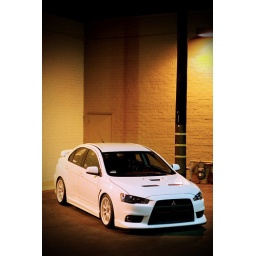
You can see these cars in person at the SpoCom show in long beach.